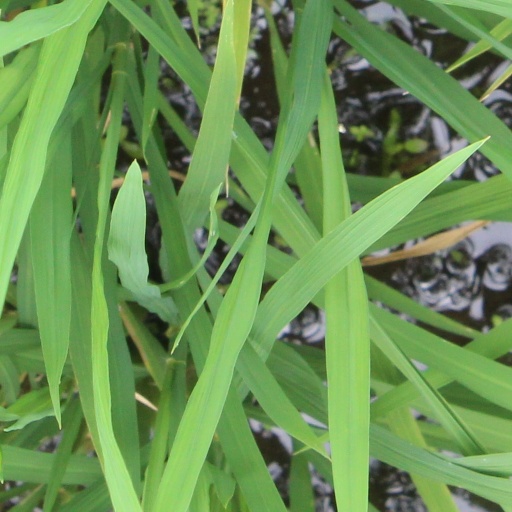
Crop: rice